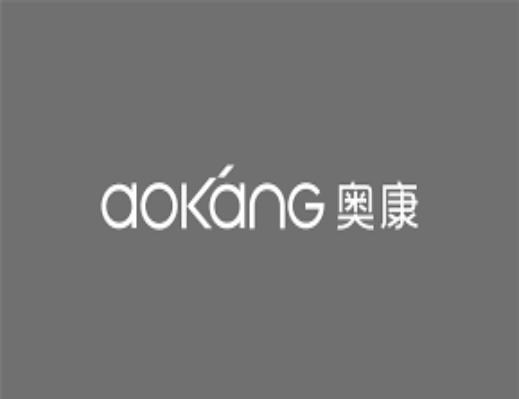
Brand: AOKANG
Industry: Clothes